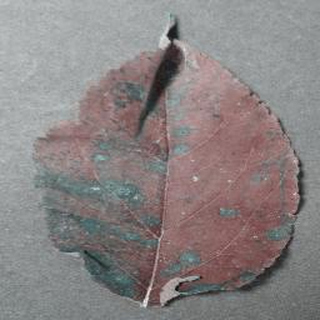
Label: apple_cedar_apple_rust